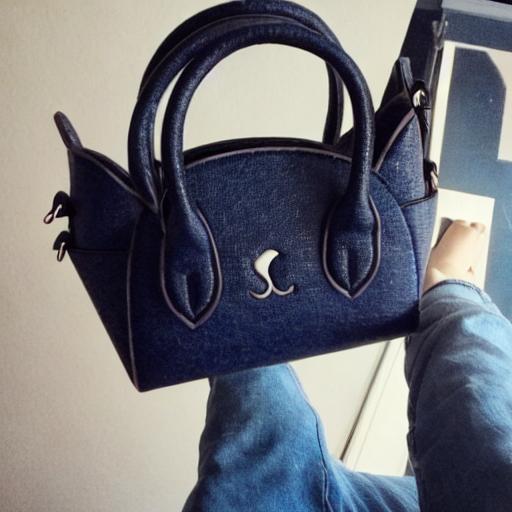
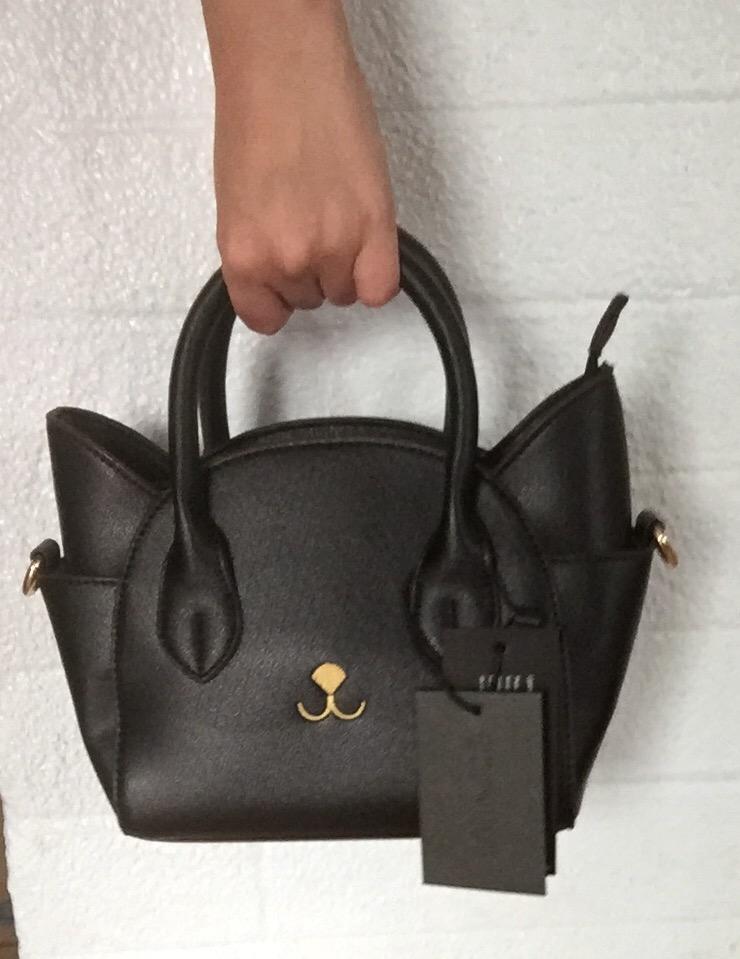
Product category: accessories_handbag
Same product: no